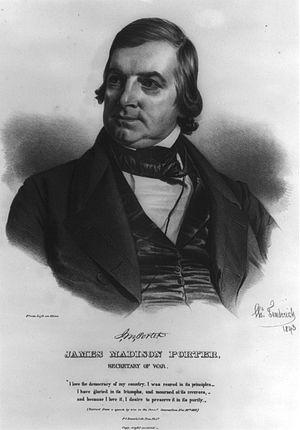
Le secrétaire à la Guerre des États-Unis est un ancien membre du cabinet des États-Unis en sa qualité de dirigeant du département de la Guerre.